Dallas Zoo

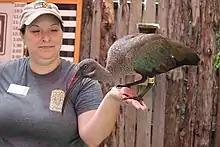
A Hadada ibis ("Bostrychia hagedash brevirostris") is perched on the arm of a Dallas zookeeper before flight

The zoo is divided into two major regions: ZooNorth and Wilds of Africa. ZooNorth is the original and oldest section of the zoo. The Wilds of Africa region was constructed seventy-eight years after ZooNorth and is accessed from ZooNorth via a tunnel beneath Clarendon Drive. It includes Giants of the Savanna, which was opened in 2010. Visitors can download the Dallas Zoo iPhone app to assist them in navigating the zoo. The zoo app is free and provides information about hours, admission, parking, directions, animals, membership, educational programs, and special events, as well as maps. The zoo is the first in the United States to offer visitors such an app in both English and Spanish.